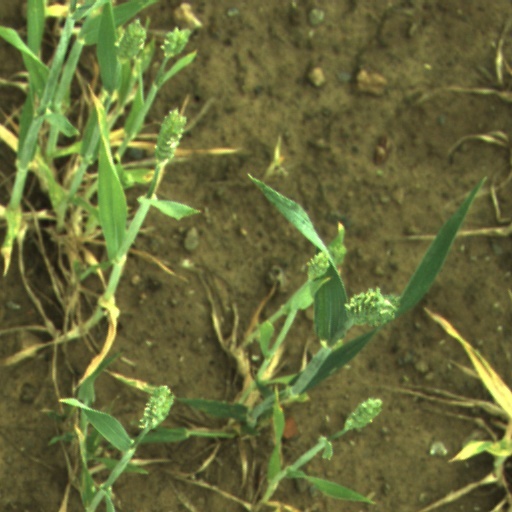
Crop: wheat